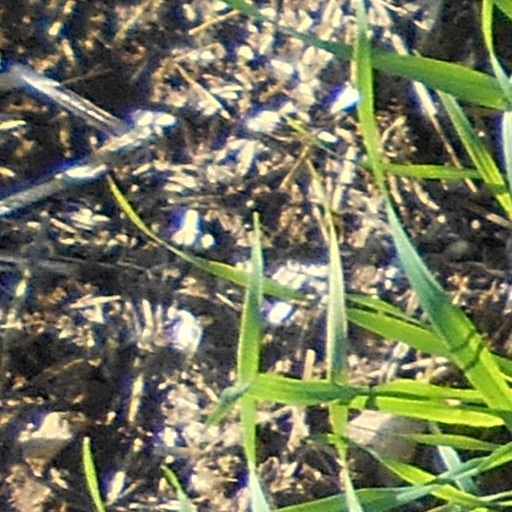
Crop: wheat